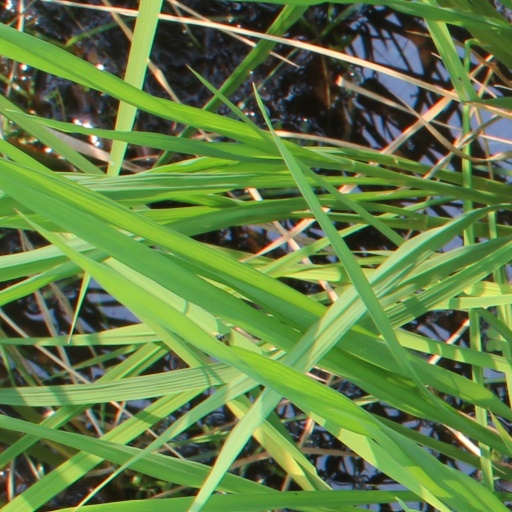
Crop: rice